Wilderstein

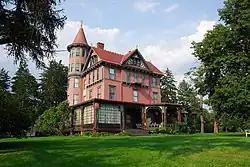
The Wilderstein Mansion

Wilderstein is a 19th-century Queen-Anne-style country house on the Hudson River in Rhinebeck, Dutchess County, New York, United States. It is a not-for-profit house museum.